Achentoul

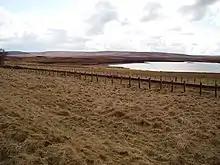
Moor around Loch An Ruathair

The Achentoul Estate boasts several lochs, including Loch Ascaig, Loch Arachlinie, Loch Badanloch, Loch Ruthair, Loch Drum, Loch Lucy, Loch Cullidh, Loch Dubh, Loch Sletill and Loch Badanloch. Loch fishing is available on a number of the estate's lochs.